John Gibbs (government official)

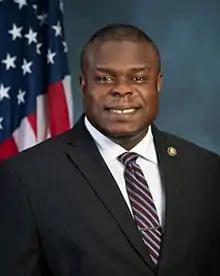
Official portrait, 2018

John Gibbs is an American far-right politician and political commentator. A member of the Republican Party, Gibbs was a software engineer and missionary before entering politics. During the Donald Trump administration, he held roles in the U.S. Department of Housing and Urban Development, and was acting Assistant Secretary of Housing and Urban Development for Community Planning and Development. Gibbs has a history of making false, inflammatory, and conspiratorial remarks on his Twitter feed.